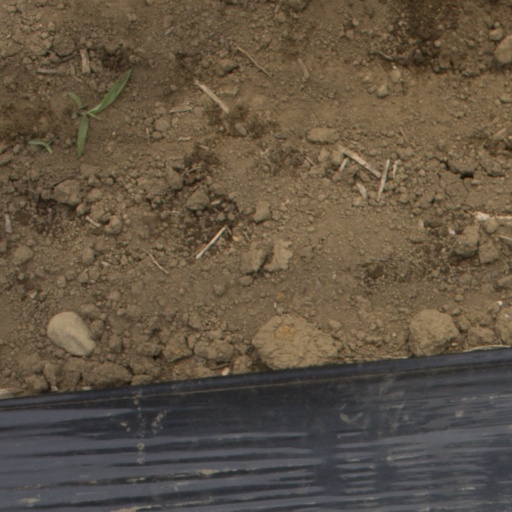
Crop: Jerusalem artichoke